Lerderderg Gorge

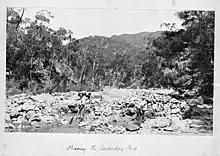
A. J. Campbell (c1890) "Sluicing in the Lerderderg Gorge"

Gold is reputed to have been found in the Lerderderg River early in 1851 and was mined in November and December that year near Blackwood. In his 1869 report Smythe noted the Blackwood goldfields "on the upper tributaries of the River Lerderderg which have cut deeply into the schists, exposing in some places high cliffs," and quoted from contemporary Mining Surveyors' Reports that; "The formation of the Blackwood goldfield is peculiarly favorable for allnvial miners with limited capital, inasmuch as there is no deep sinking required, nor machinery for lifting water, as there is ample fall for drainage in every part; that, in fact, the only outlay necessary is for sluicing-boxes and mining tools. Thus equipped, a party with small capital, and a fair share of skill, patience, and perseverance, may realize a competency in a few years." In 1855 the 'Geelong Rush' began when 300 diggers arrived, soon joined by 2000 to work the alluvial deposits of the Lerderderg River known as Adelaide Flat, Nuggetty Gully, Ballan Flat, Frenchman's Gully, Long Gully and Yankee Gully. By September around 13,000 diggers and associated trades were on the goldfield. Gold mining continued, conducted by individuals and small companies who panned the creek, dug shafts and diverted the waters to wash gold took place in the Lerderderg Gorge. Their most notable engineering was the diversion of the Lerderderg River at Tunnel Bend, cut 25 m through solid rock, in order to extract alluvial gold in the large meander of the original river bed. Chinese miners reworked ground others had left and cleaned the river to bedrock. Remains of water races, stone walls and mining spoils can also still be seen.